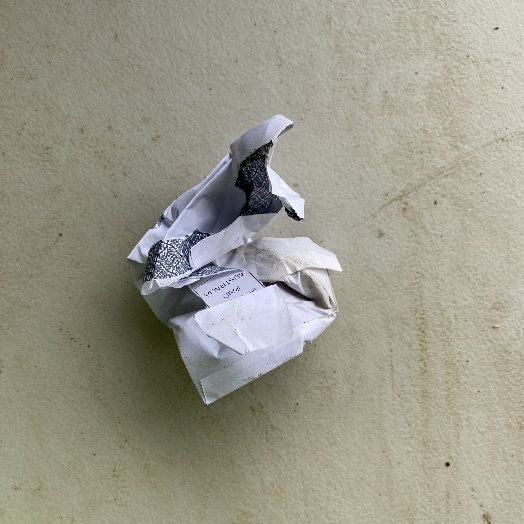
Label: Paper